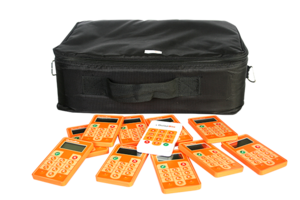
Boitier de vote Quizzbox + Sac à dos
Le boîtier de vote interactif est une solution de vote permettant aux participants d'une réunion ou d'un congrès de répondre à des questions en direct, grâce à des boîtiers de vote individuels.